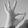
ASL letter: F